Johan David Åkerblad

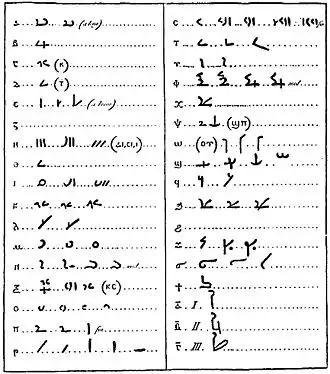
Johan Åkerblad's table of Demotic phonetic characters and their Coptic equivalents (1802)

Johan David Åkerblad (6 May 1763, Stockholm – 7 February 1819, Rome) was a Swedish diplomat and orientalist.